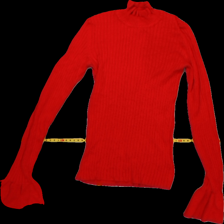
View: front
Type: Top
Category: Ladies
Brand: Gina Tricot
Colors: Red
Material: 61% wool 39% cott
Pattern: Plain
Cut: Collar
Size: S
Season: All
Trend: No trend
Stains: No
Damage: 3
Price range: <50
Recommended usage: Export